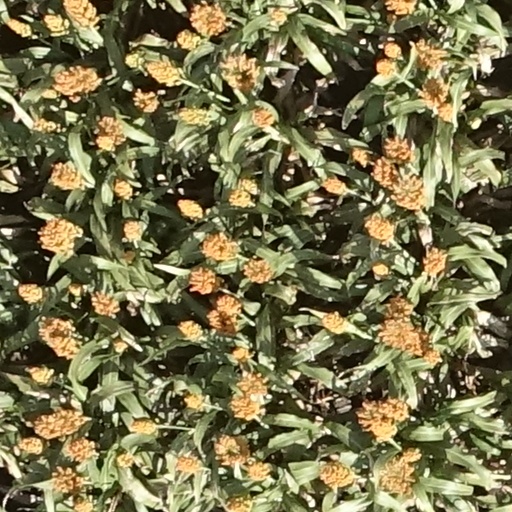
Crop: sorghum